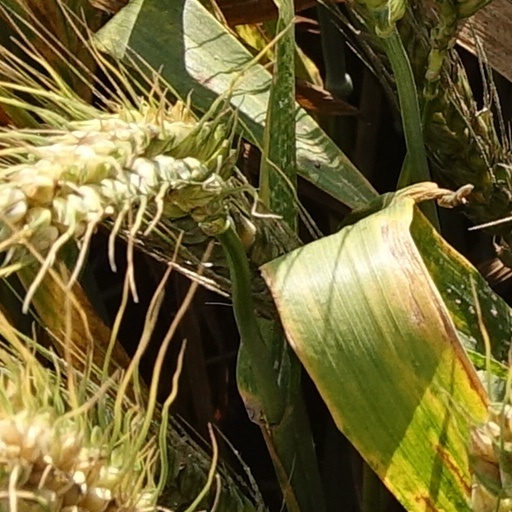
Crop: wheat